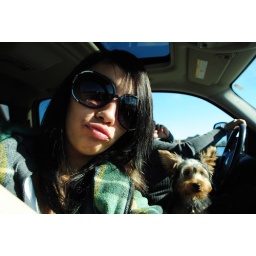
i wanted a picture with gizmo in the background. it was such a beautiful day, the sky was so blue :)